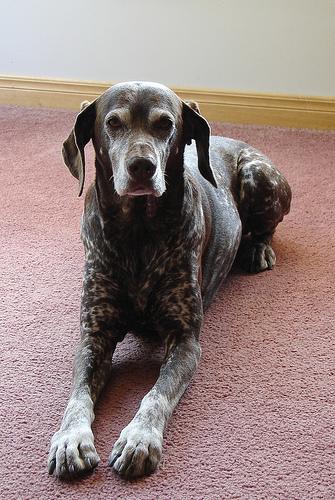
Breed: german shorthaired